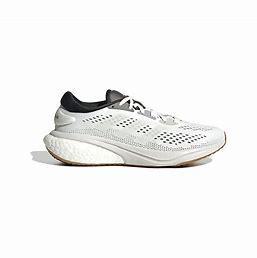
Brand: Adidas
Model: Supernova 2 Lauf